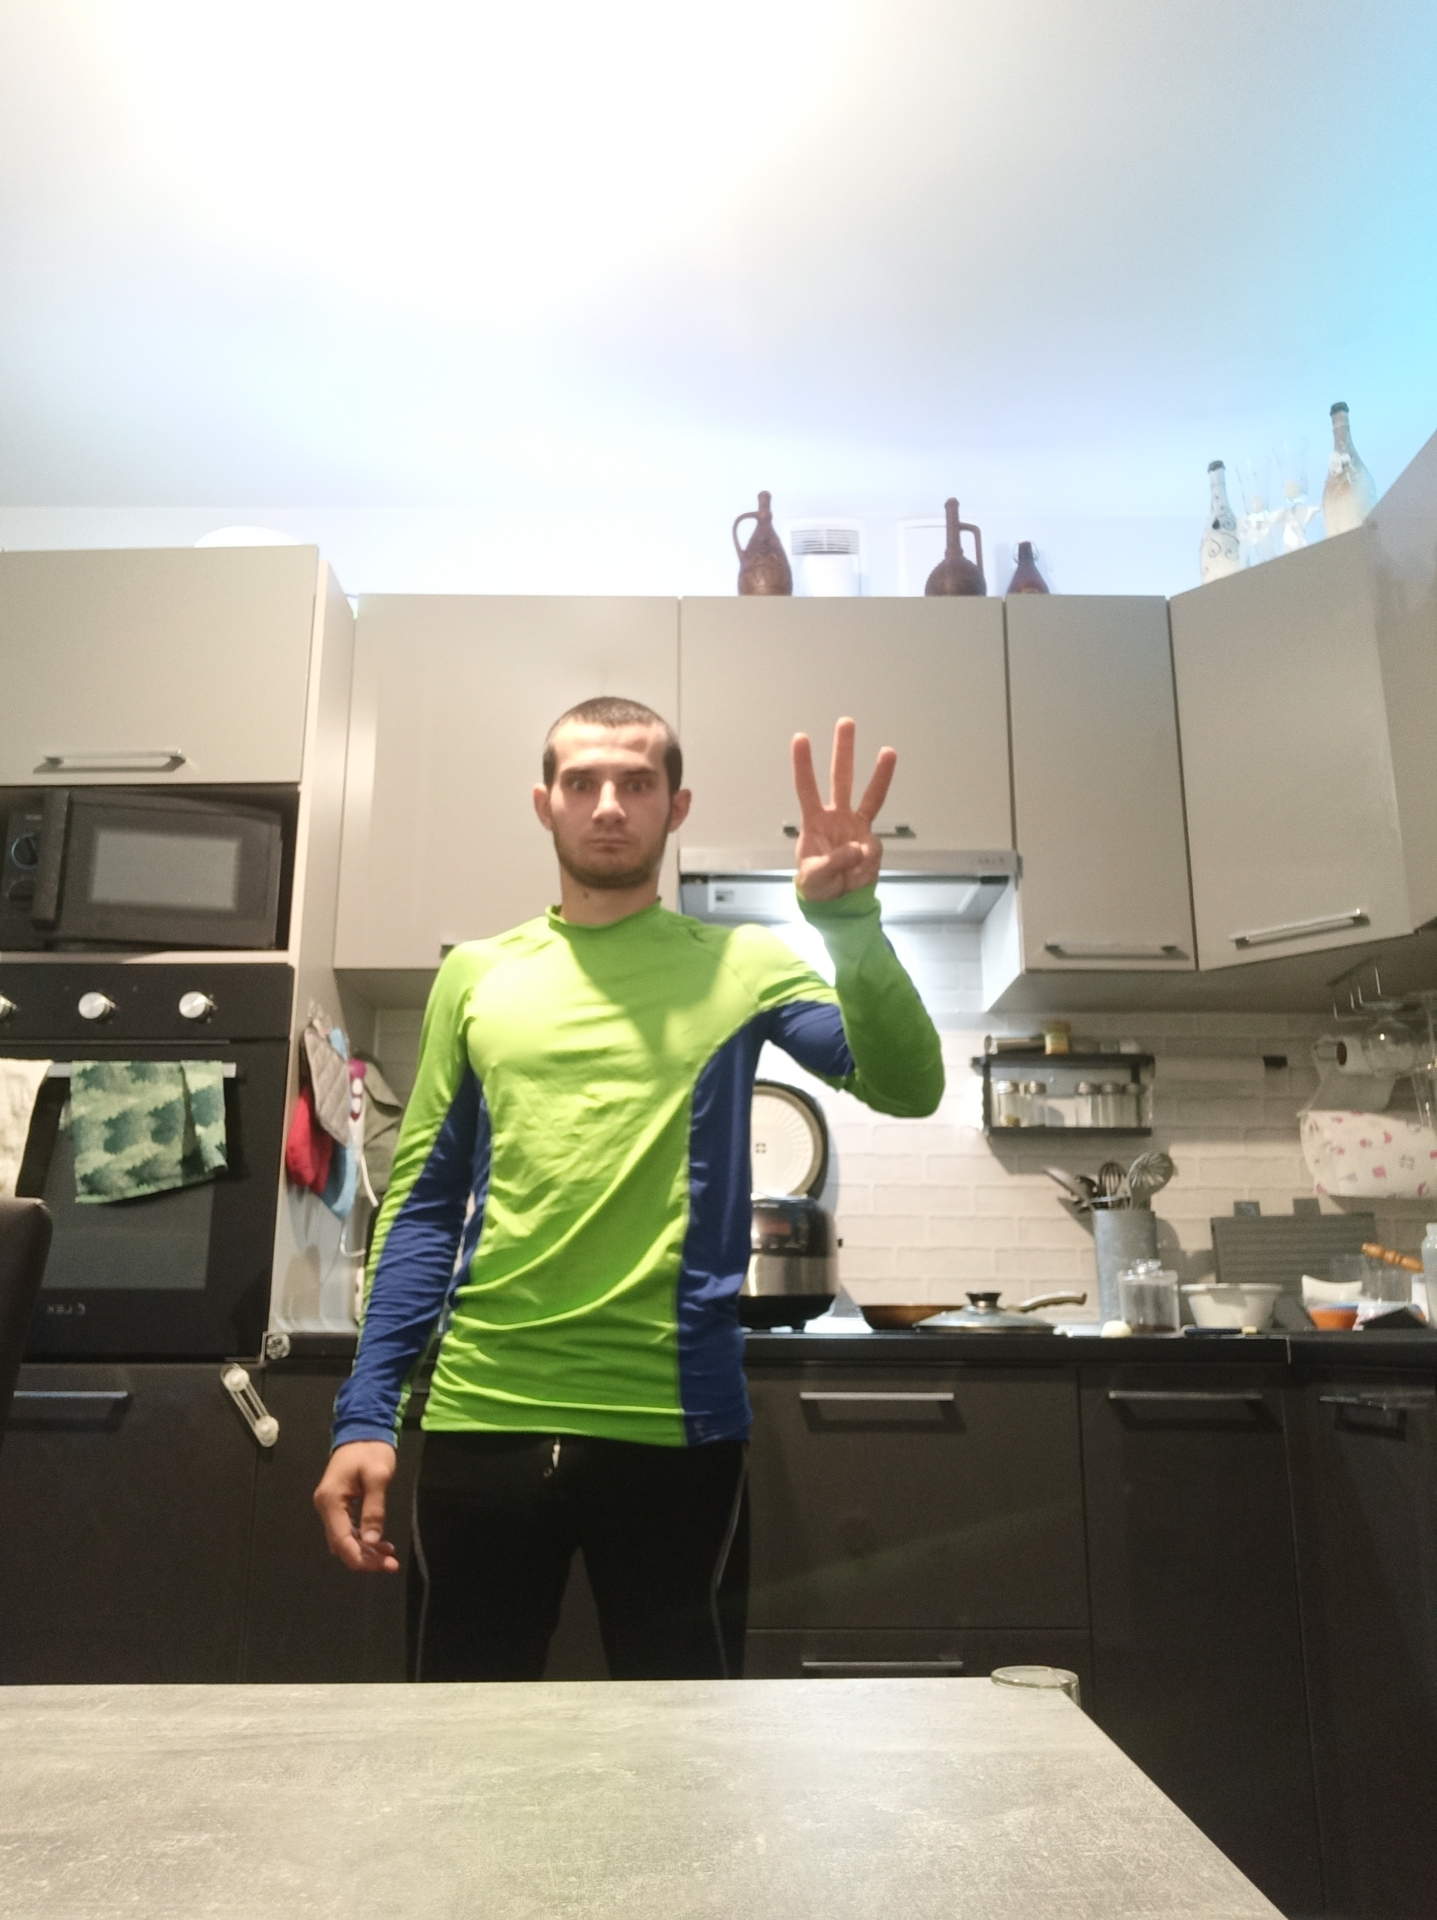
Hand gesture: three